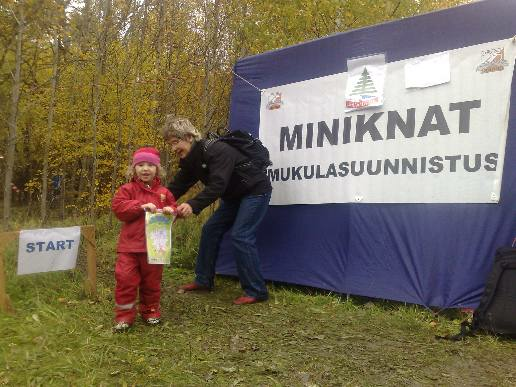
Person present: Yes